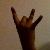
The image shows a hand gesture representing the number 8 in Indian Sign Language.